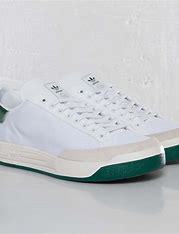
Brand: Adidas
Model: Rod Laver